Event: Nepal Earthquake
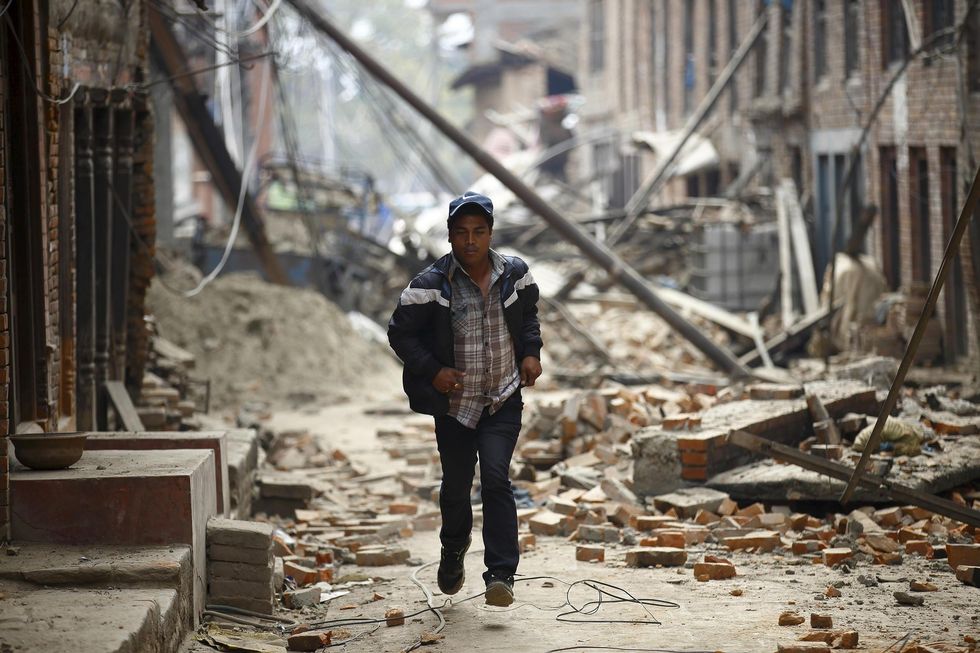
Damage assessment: damage